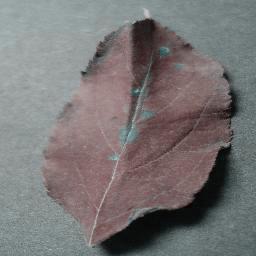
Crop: apple
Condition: cedar_rust